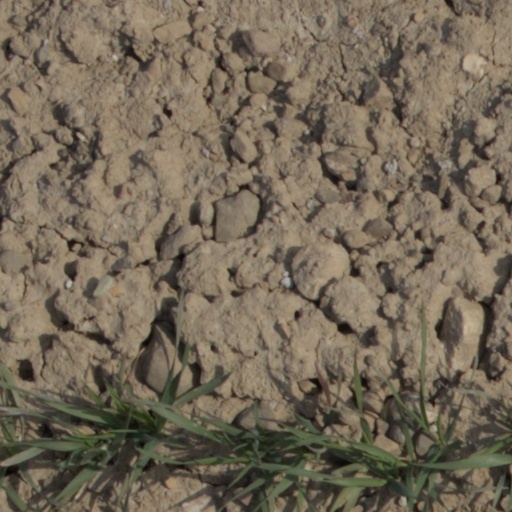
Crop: wheat